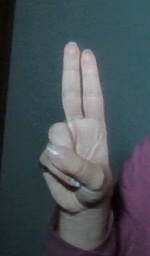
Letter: taa